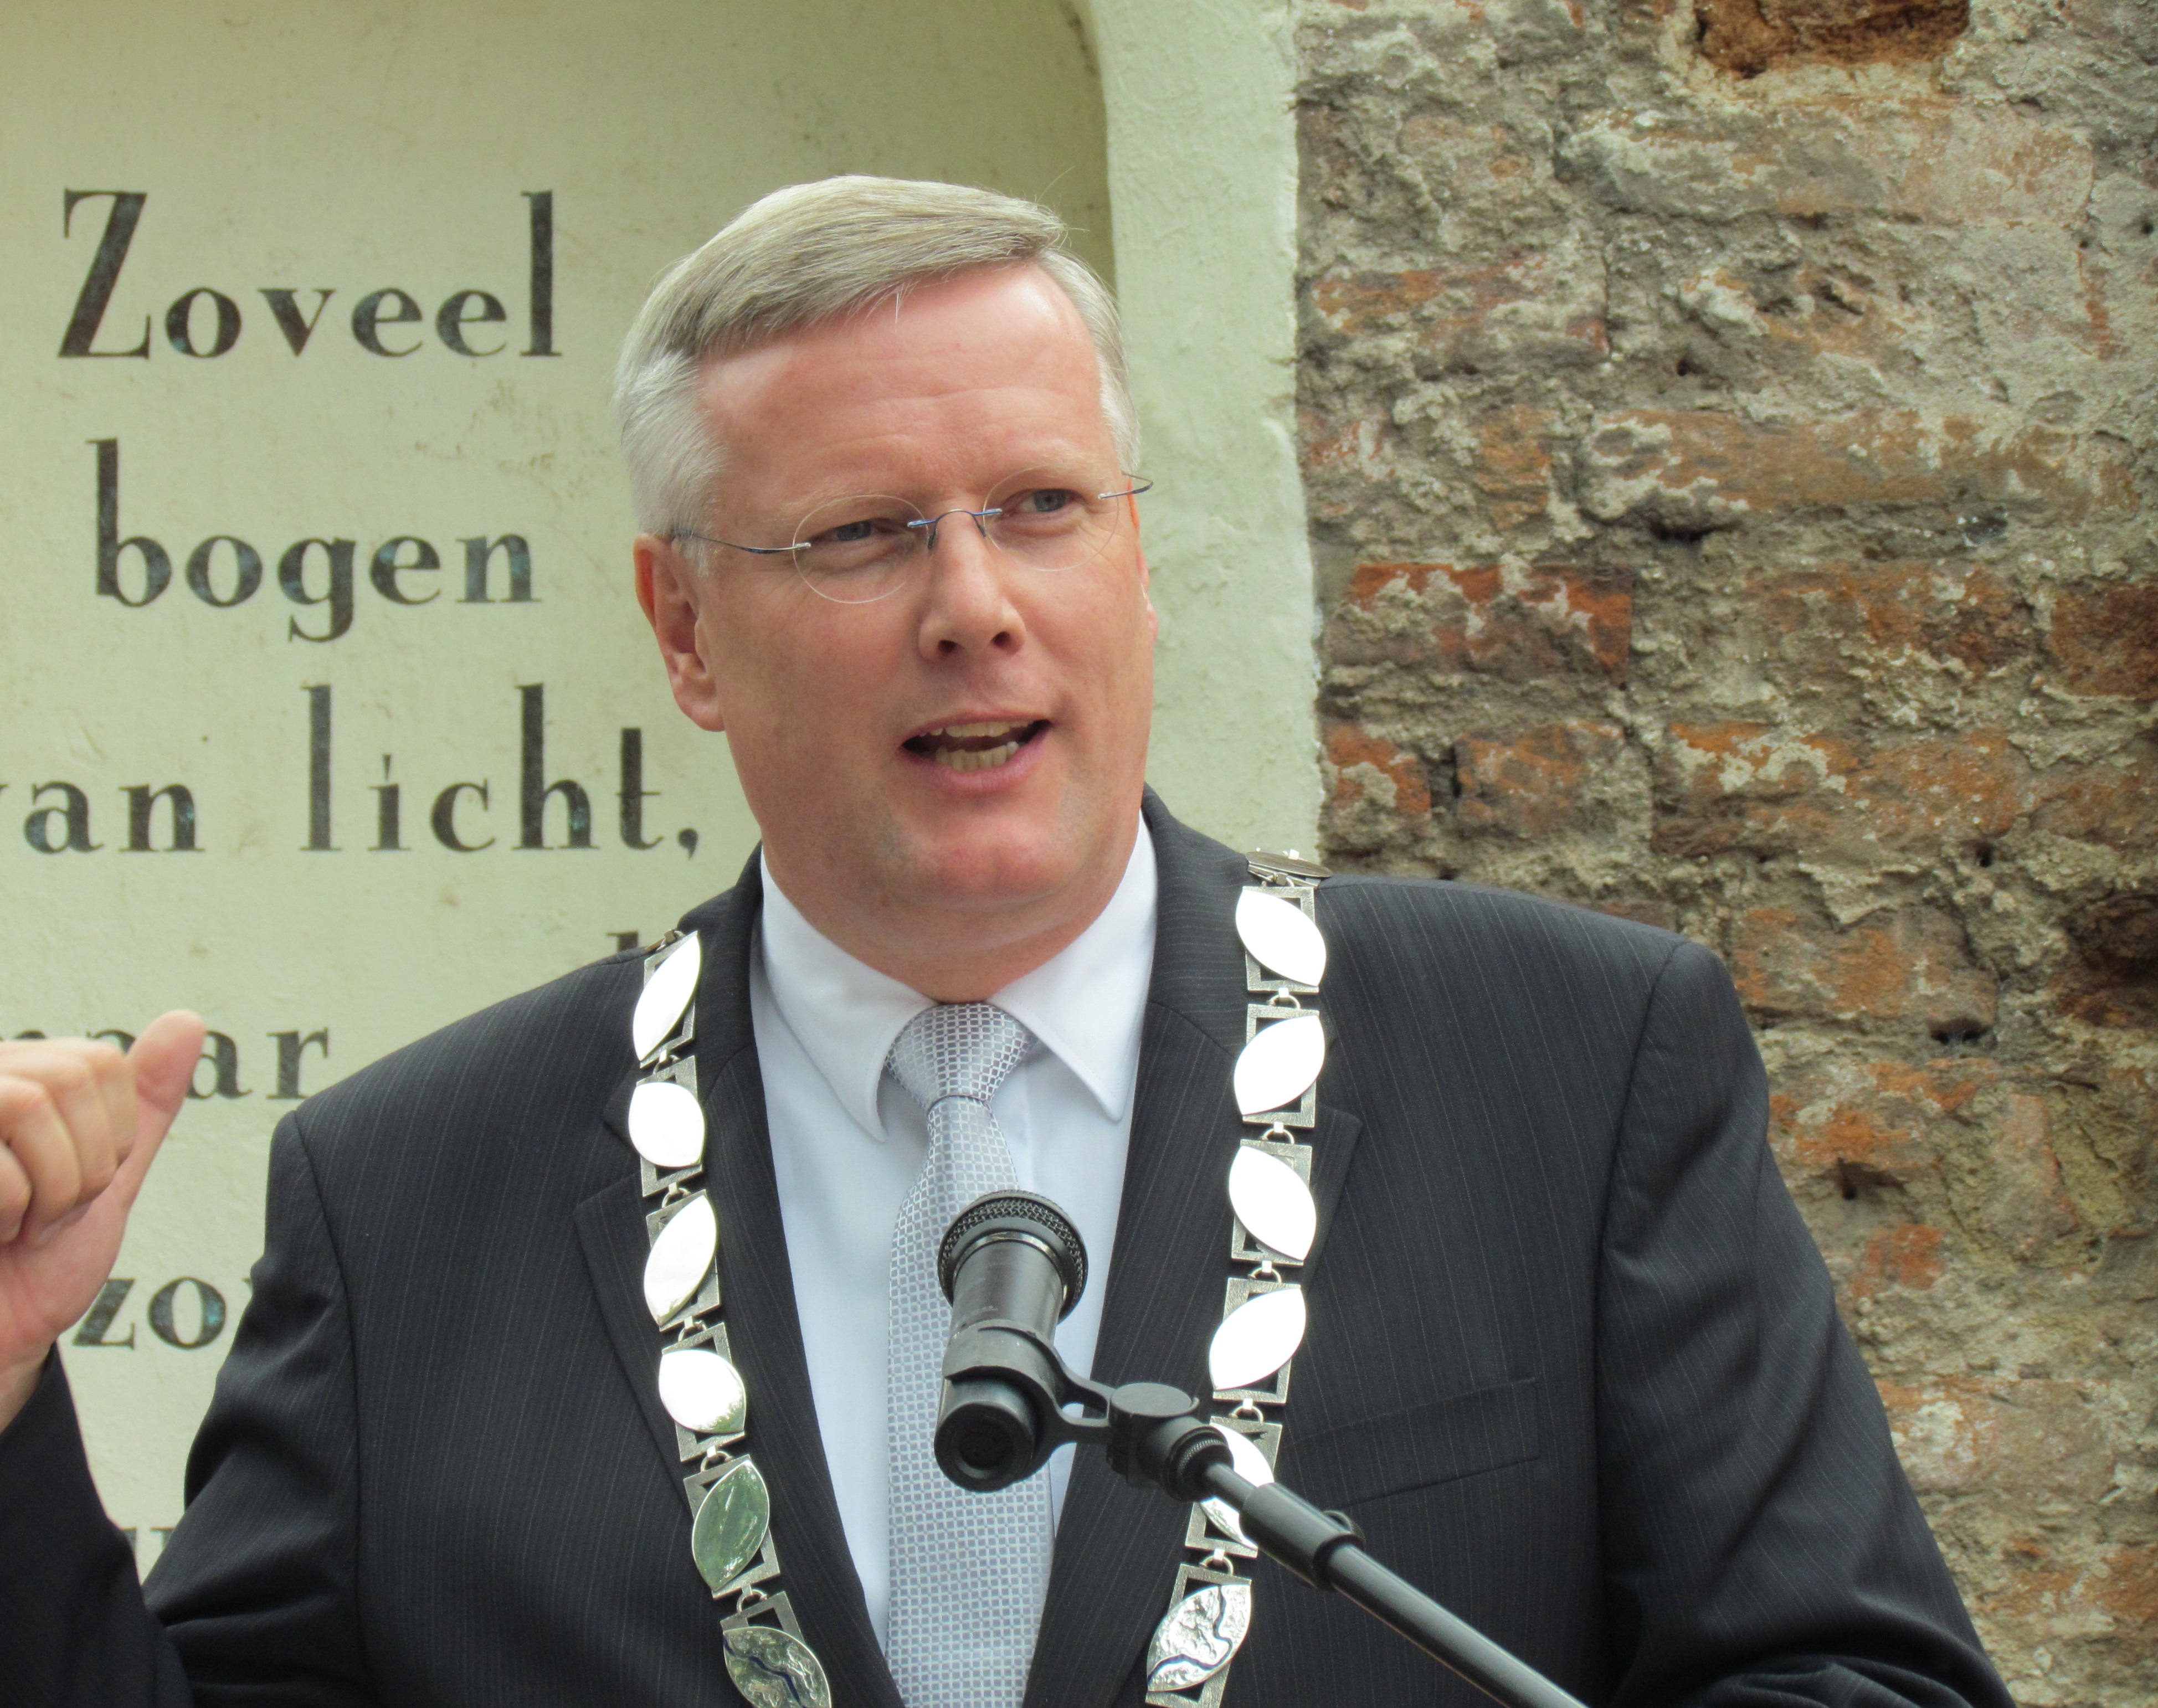
man, person, male, profession, netherlands, speech, mayor, official, deventer, andries heidema, military officer